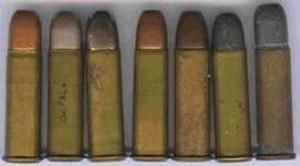
Le 8 × 27 mm est une cartouche à bourrelet utilisée par le revolver Mle 1892 8 mm et pour des armes de poing économiques fabriquées en Belgique et en Espagne.